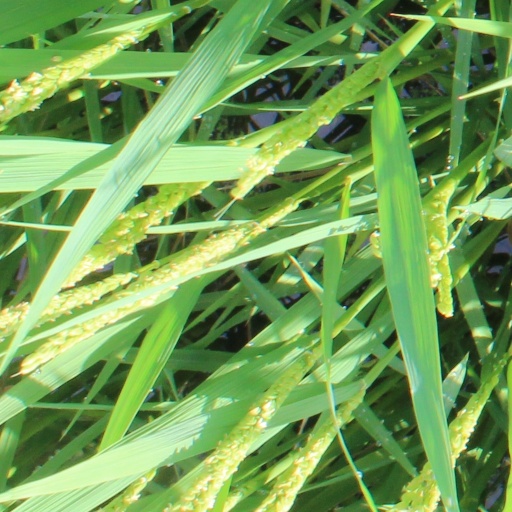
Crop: rice